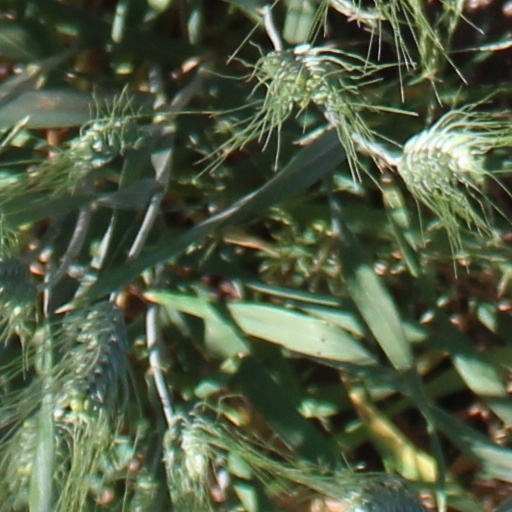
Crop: wheat